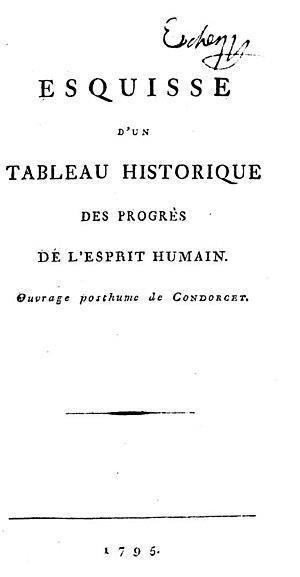
« Jamais sans doute dans l’histoire […] le thème du progrès n’a à ce point interrogé l’humanité dans son ensemble et l’humanité propre à chaque individu. »
L'Esquisse d'un tableau historique des progrès de l'esprit humain est un ouvrage de Nicolas de Condorcet, publié de manière posthume en 1795. Il retrace les grandes étapes du progrès général de l'esprit humain à travers l'histoire, les sciences, la morale et la politique.
Nicolas de Condorcet est un mathématicien, philosophe, homme politique et éditeur français, représentant des Lumières, né le 17 septembre 1743 à Ribemont en Picardie et mort le 29 mars 1794 à Bourg de l’Égalité.
Les Lumières sont un mouvement culturel, philosophique, littéraire et intellectuel qui émerge dans la seconde moitié du XVIIᵉ siècle avec des philosophes comme Spinoza, Locke, Bayle et Newton, avant de se développer dans toute l'Europe, notamment en France, au XVIIIᵉ siècle. Par extension, on a donné à cette période le nom de siècle des Lumières.